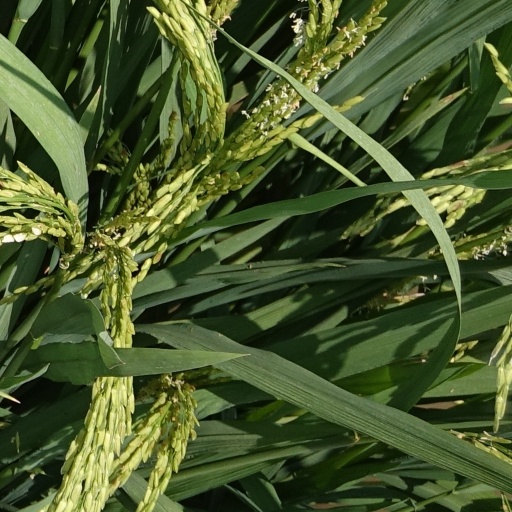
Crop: rice